Answer in natural language. Considering the relative positions, is Window above or below stainless steel refrigerator with magnets and photos? Choose between the following options: above or below
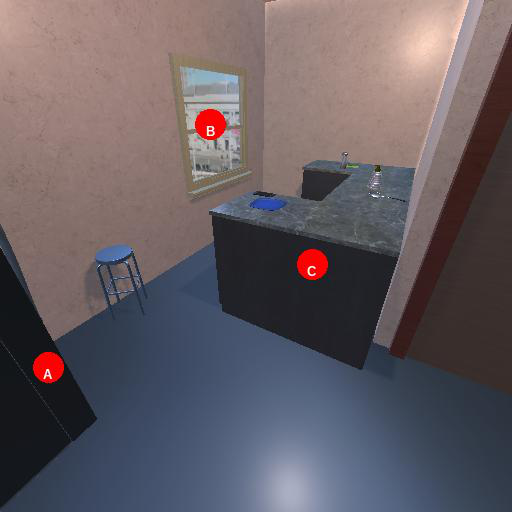
<answer>above</answer>